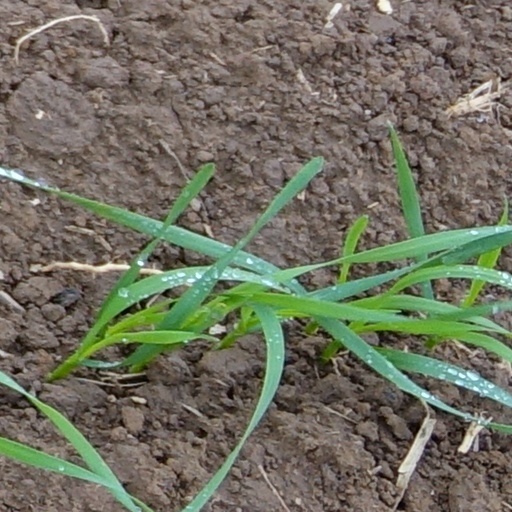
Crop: wheat